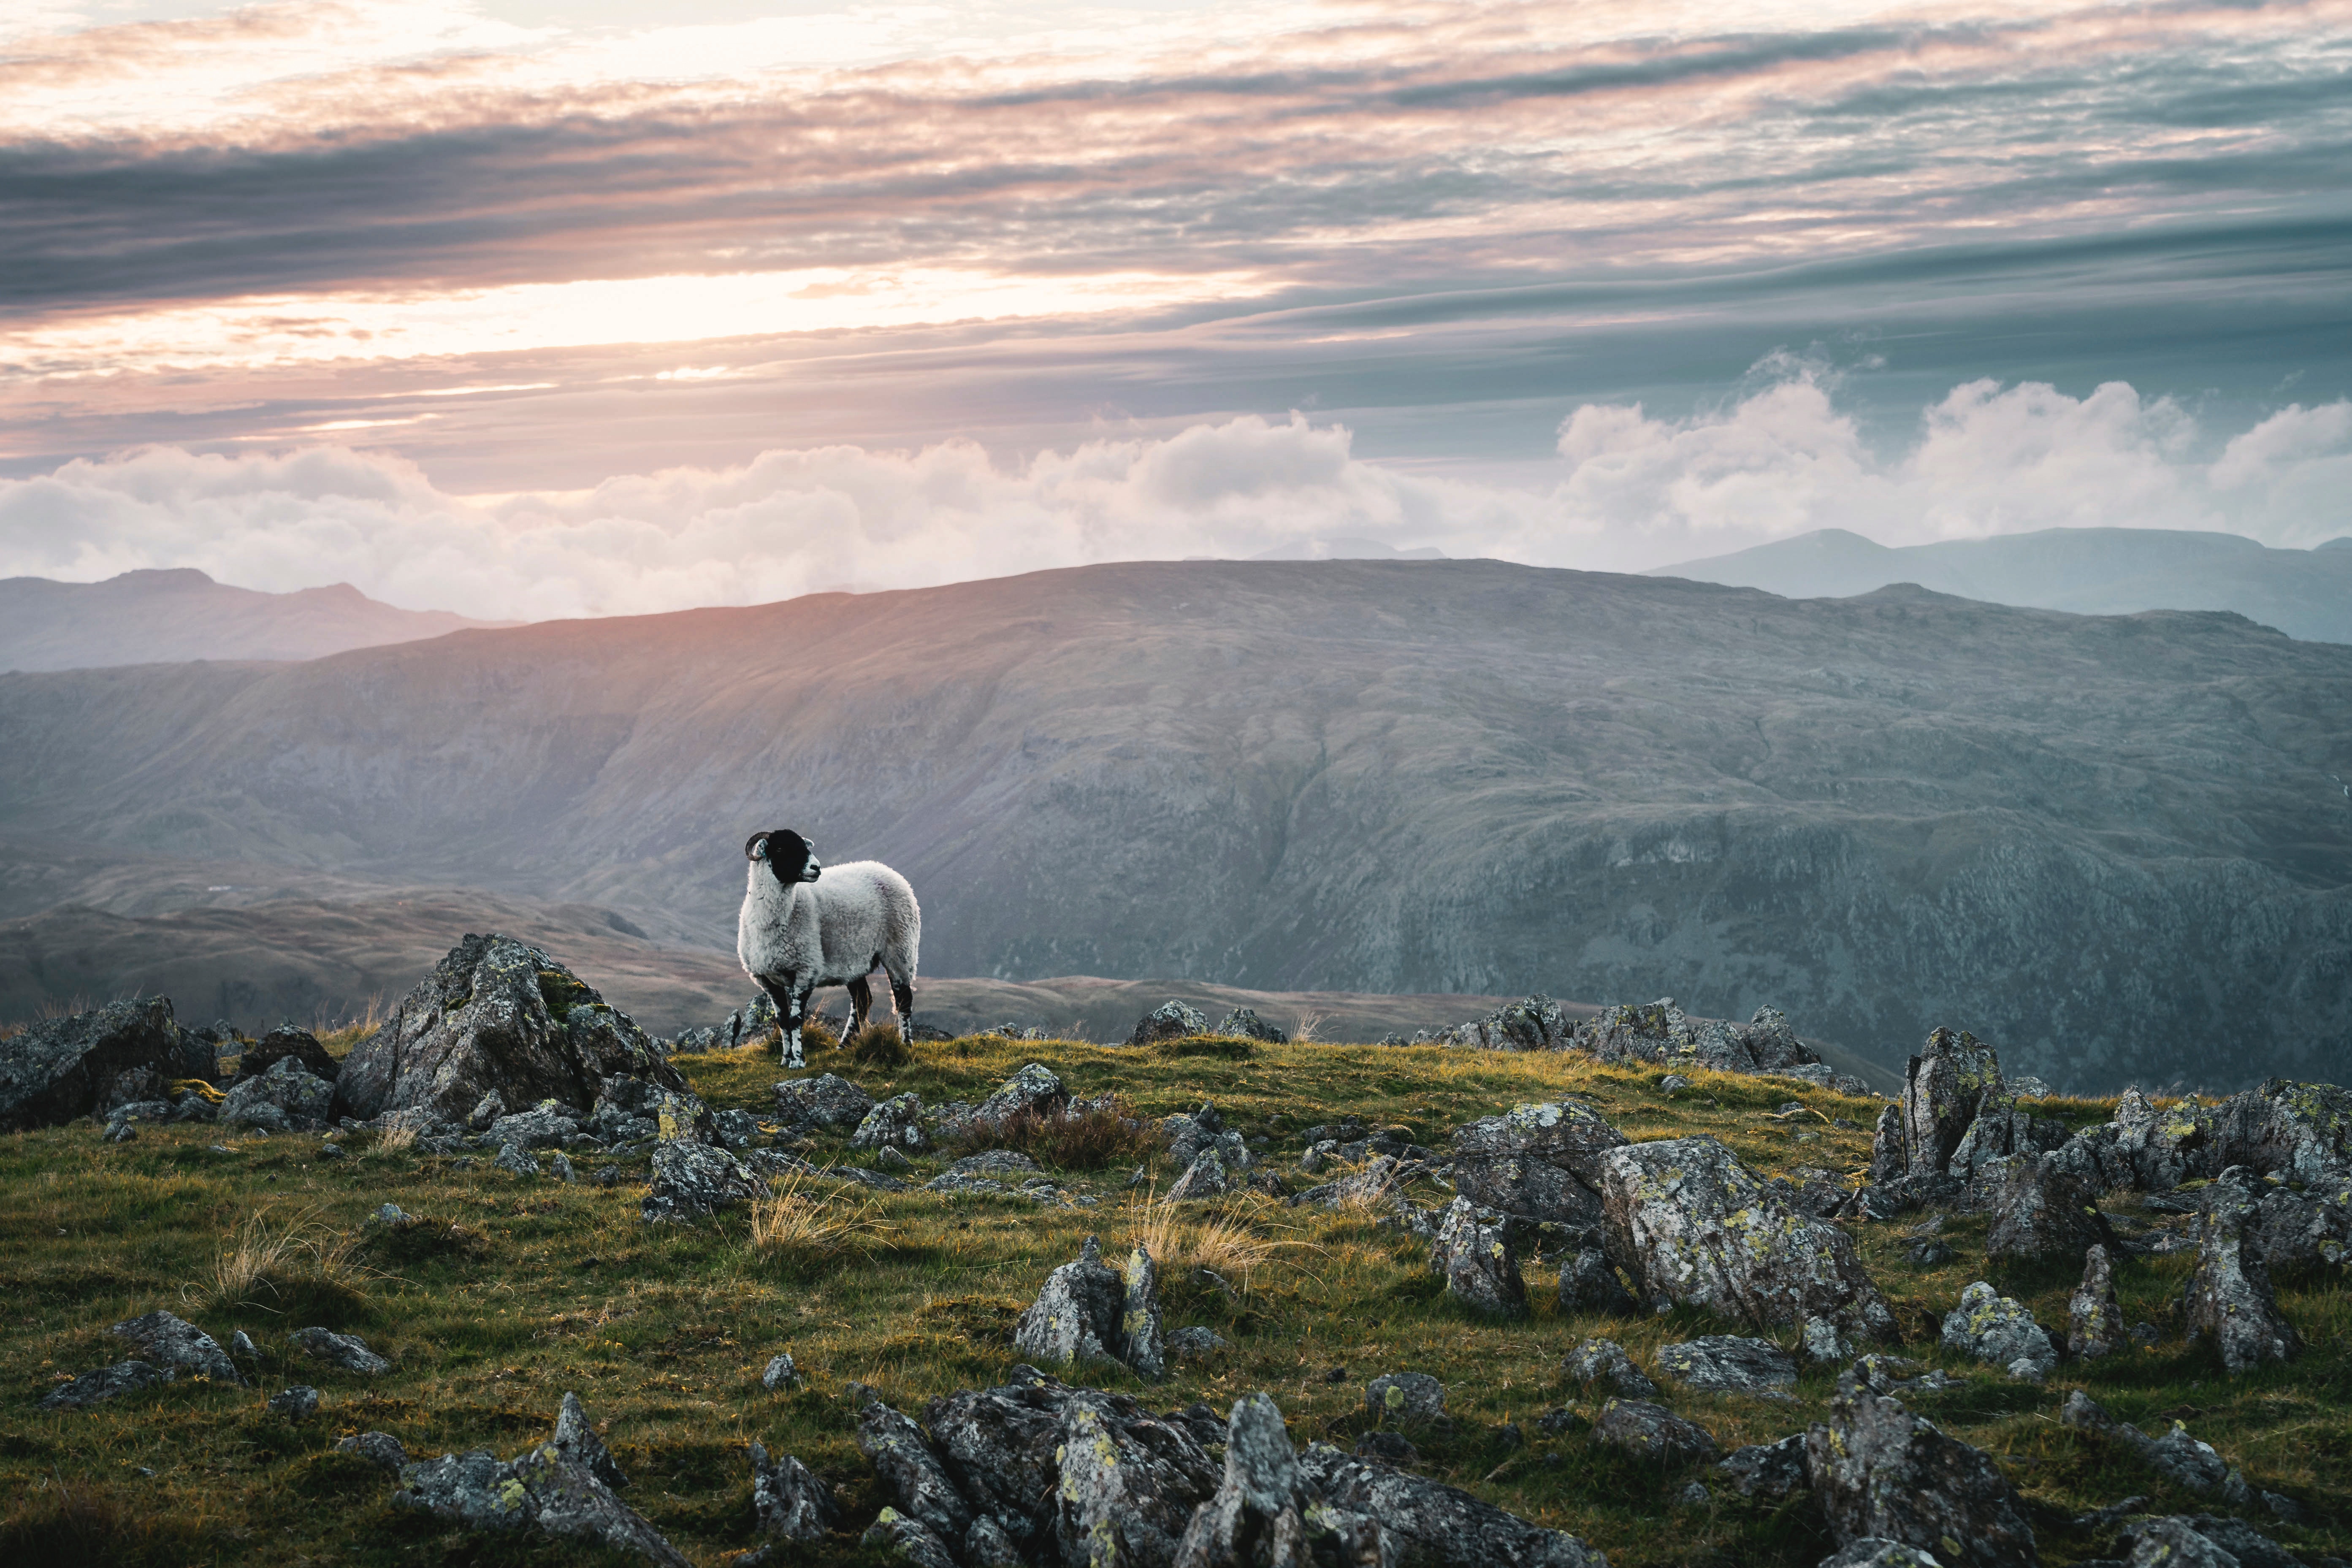
sky, mountainous landforms, highland, mountain, fell, hill, cloud, tundra, wilderness, landscape, tree, sheep, mountain range, wildlife, pasture, rock, ridge, grassland, national park, valley